Technology assessment

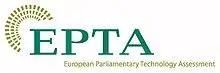
Logo of the European Parliamentary Technology Assessment

Many TA institutions are members of the European Parliamentary Technology Assessment (EPTA) network, some are working for the STOA panel of the European Parliament and formed the European Technology Assessment Group (ETAG).